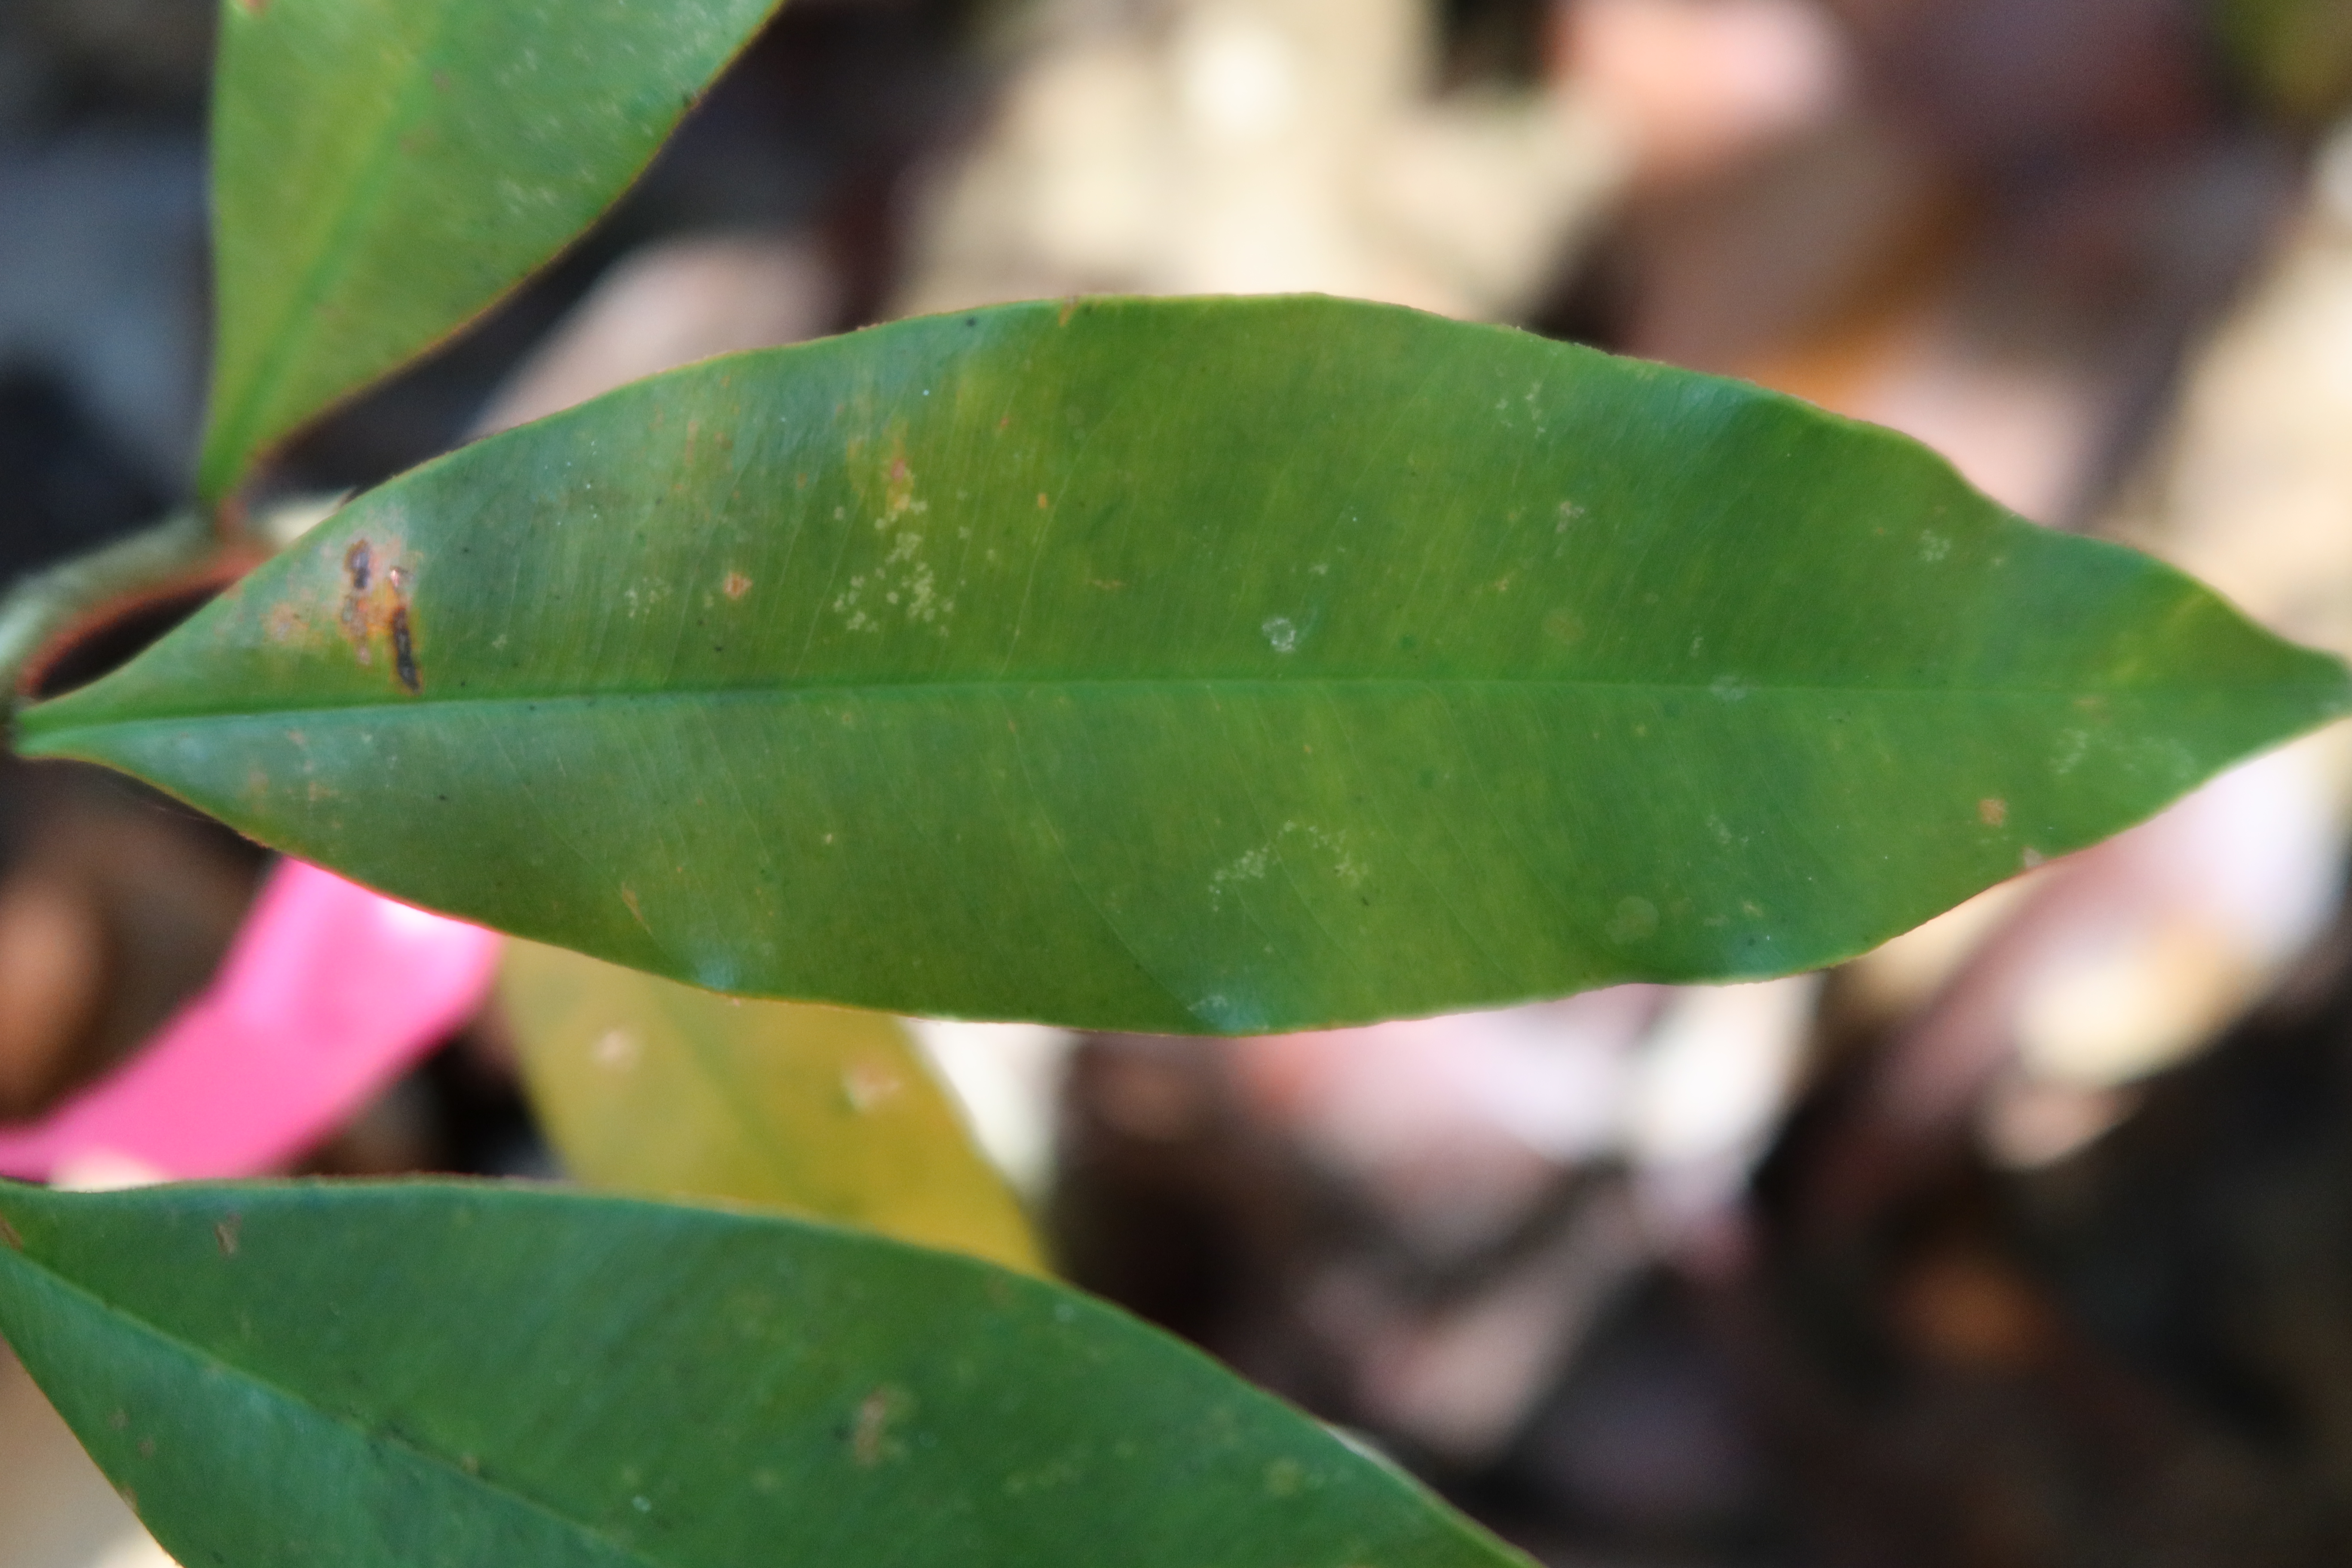
Label: Brown spots